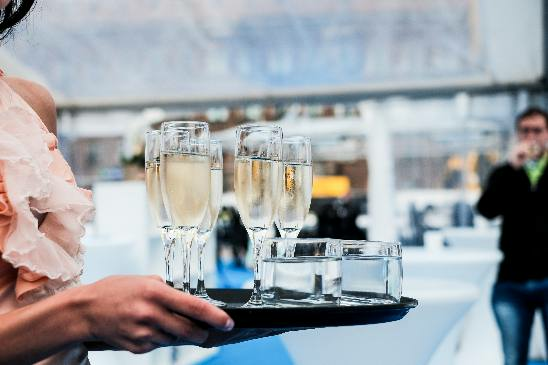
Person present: Yes